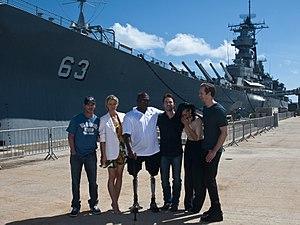
Battleship ou Bataille navale au Québec est un film de science-fiction américain coproduit et réalisé par Peter Berg, sorti en 2012. Il s’agit du nom anglophone du jeu de société bataille navale, dont un passage du film est inspiré.